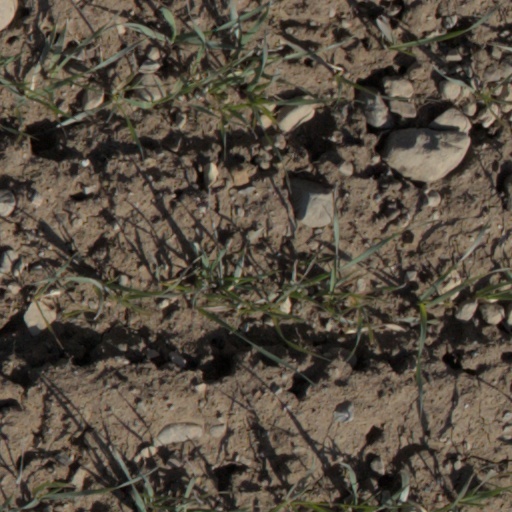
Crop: wheat